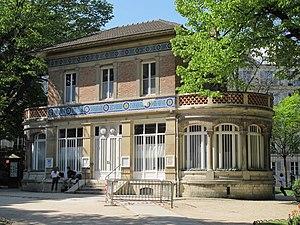
Jardin du Luxembourg - Pavillon Davioud
Le jardin du Luxembourg est un jardin ouvert au public, situé dans le 6ᵉ arrondissement de Paris. Créé en 1612 à la demande de Marie de Médicis pour accompagner le palais du Luxembourg, il a fait l'objet d'une restauration dirigée par l'architecte Jean-François-Thérèse Chalgrin sous le Premier Empire et appartient désormais au domaine du Sénat. Il s'étend sur 23 hectares agrémentés de parterres de fleurs et de sculptures. Rendez-vous de prédilection des Parisiens, il attire également des visiteurs du monde entier.
Gabriel Jean Antoine Davioud est un architecte représentant de l'éclectisme architectural en vogue sous le règne de Napoléon III.